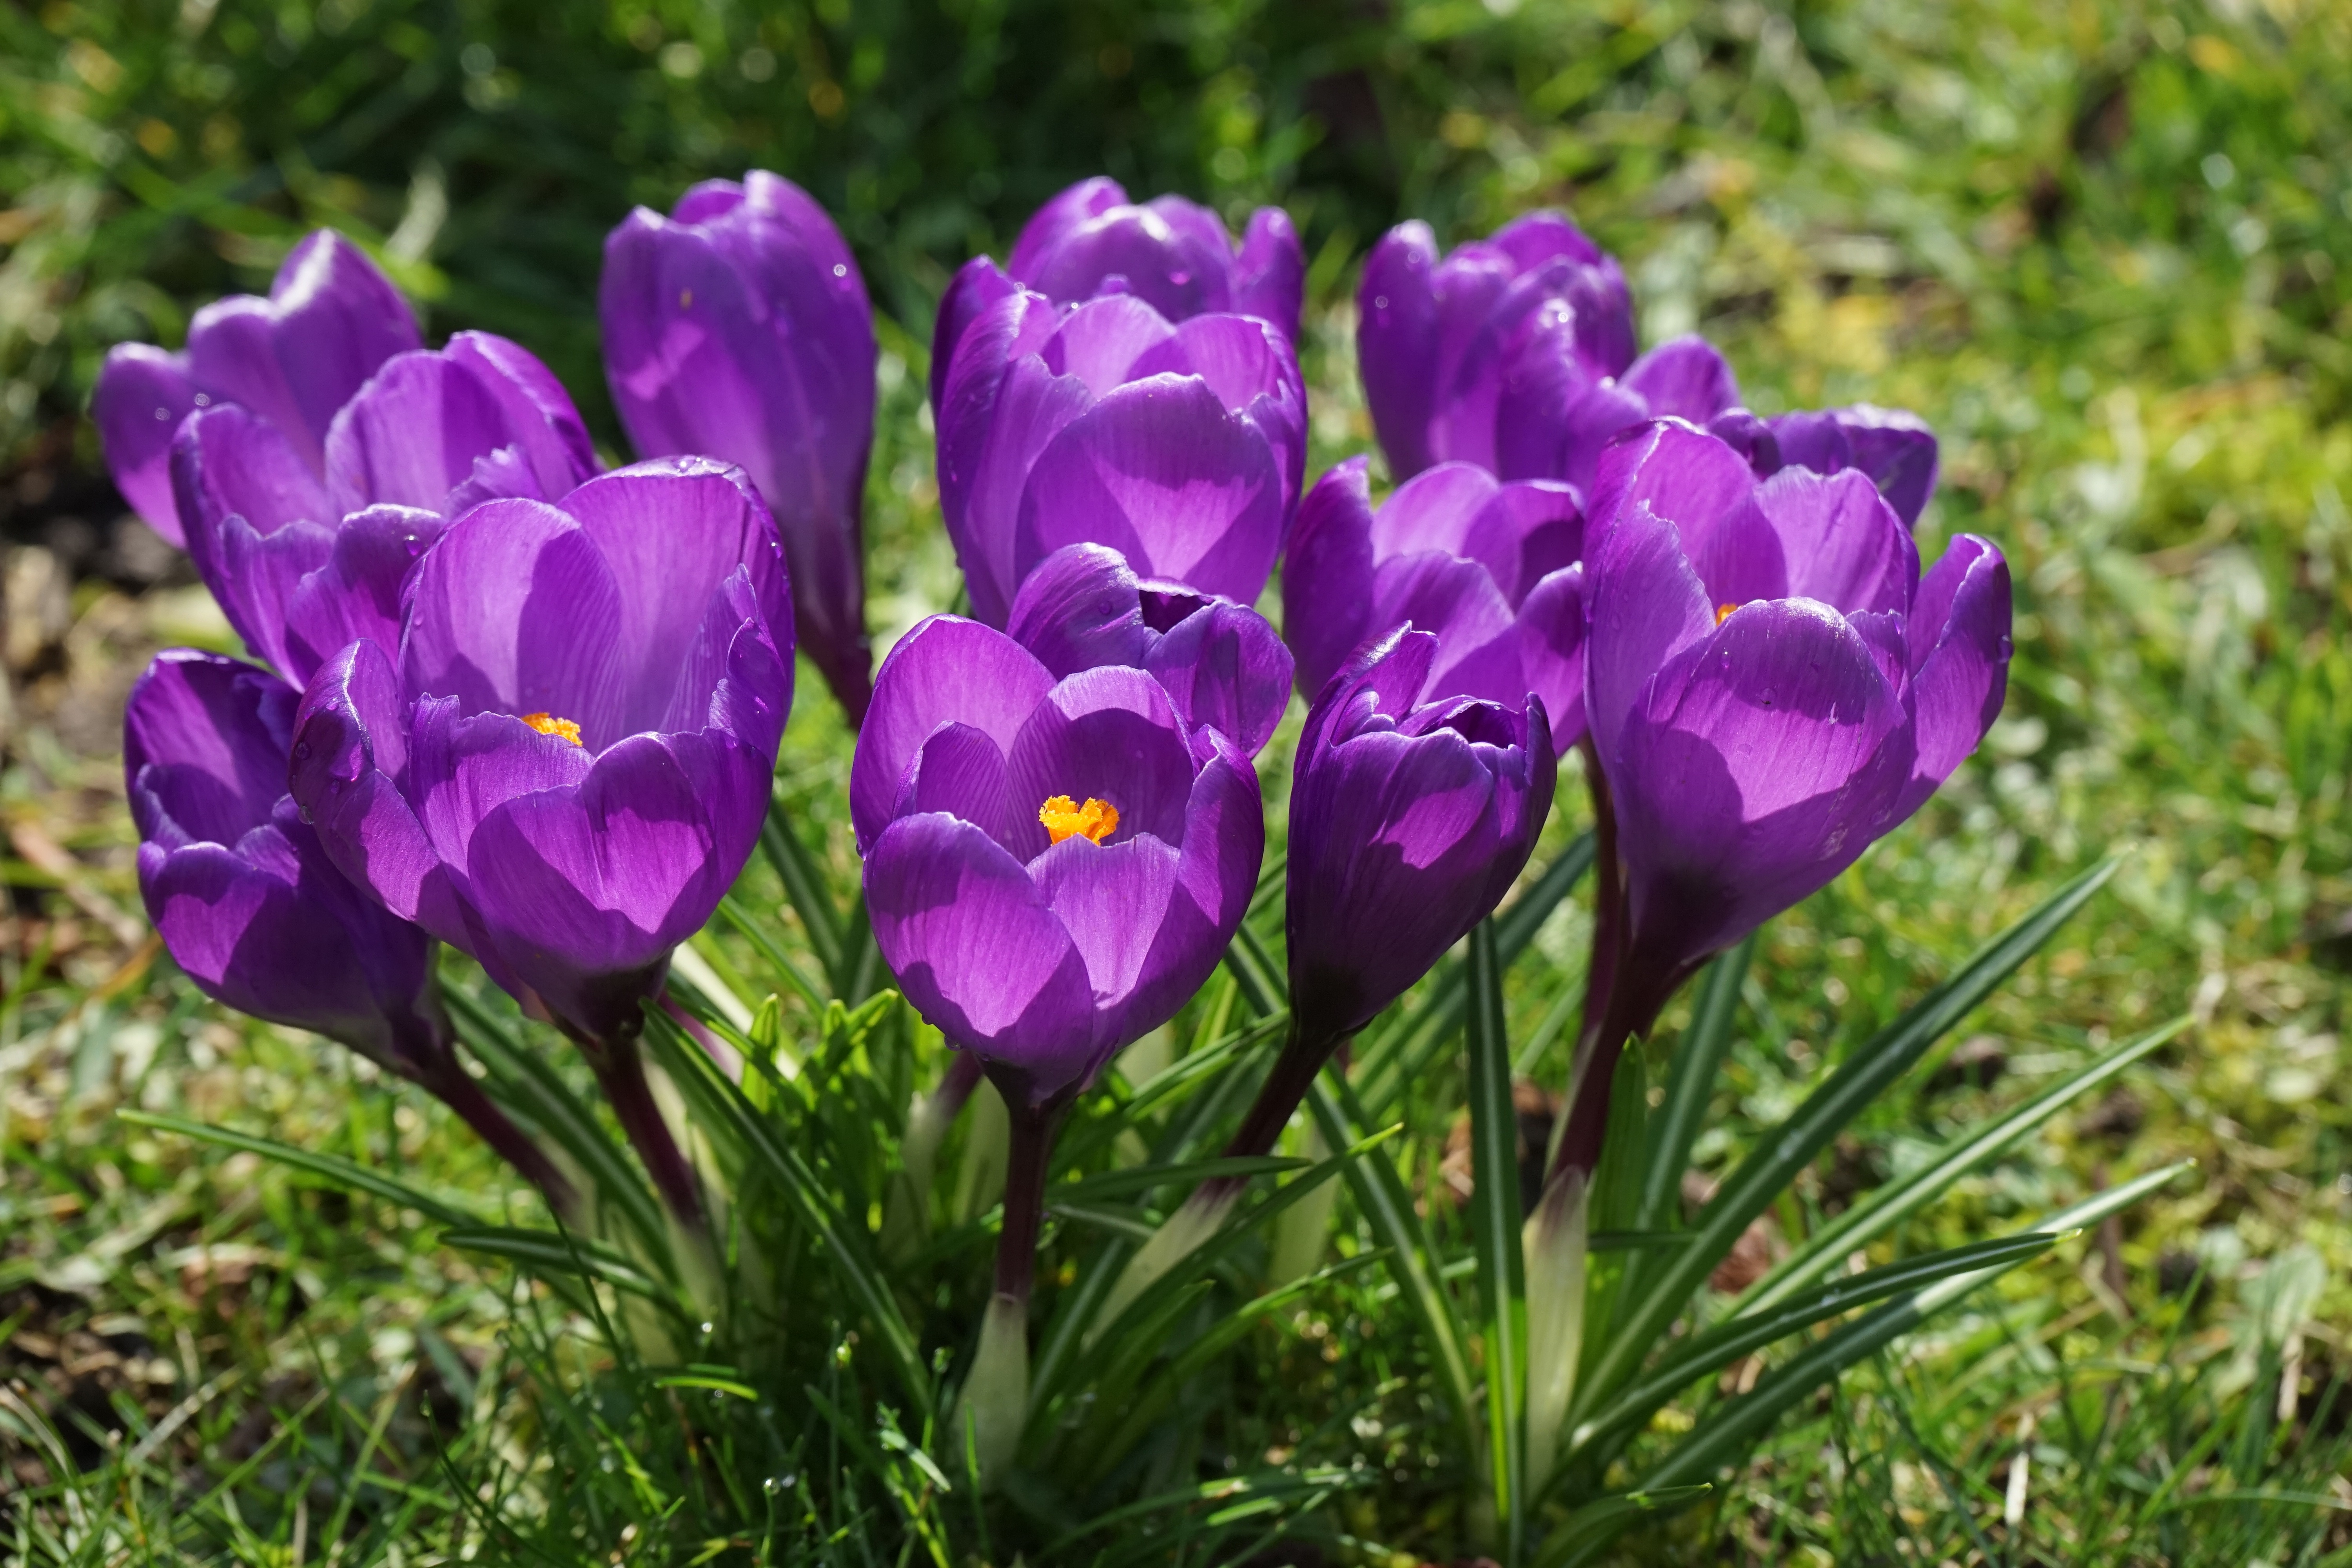
plant, flower, purple, spring, color, colorful, close, flora, flowers, violet, crocus, flowering plant, b hen, land plant, iris family